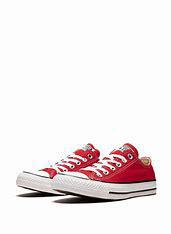
Brand: Converse
Model: All Star Ox